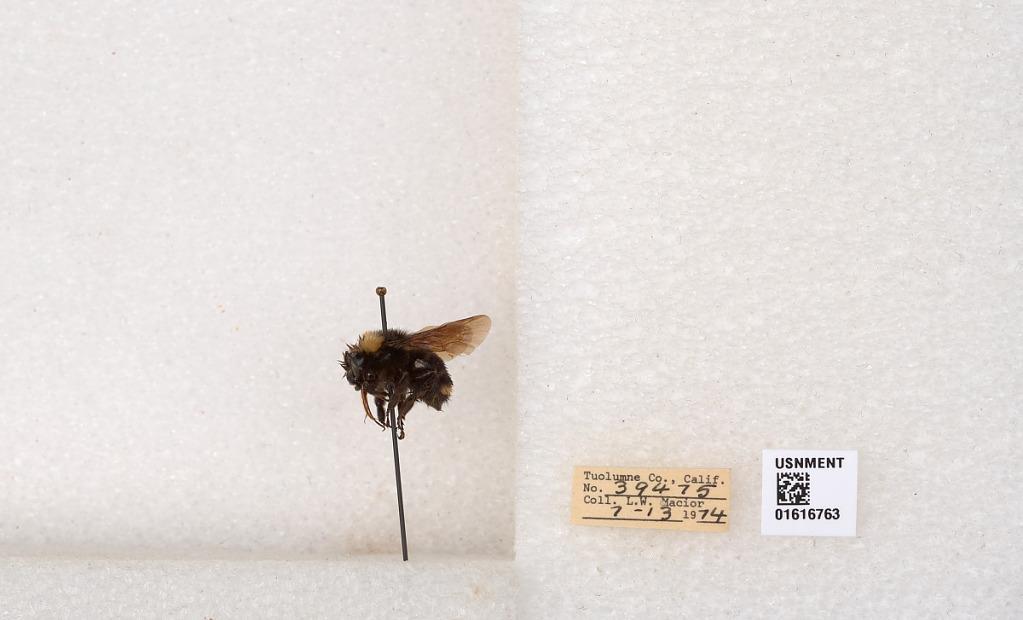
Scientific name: Bombus (Pyrobombus) vosnesenskii Radoszkowski
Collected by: L. Macior
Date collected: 1974-7-13
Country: United States
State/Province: California
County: Tuolumne
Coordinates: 37.9712, -120.228